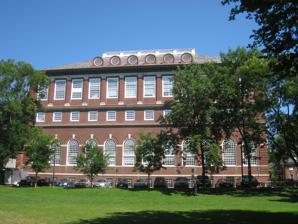
Building: Malkin Athletic Center
Country: United States of America
Year built: 1930
Athletic building at Harvard in Cambridge, Massachusetts Malkin Athletic Center Former names Indoor Athletic Building (IAB) Location 39 Holyoke Street Cambridge, Massachusetts 02138 Owner Harvard University Operator Harvard University Capacity 1,000 Construction Opened 1930 Construction cost $ 1 million (original) $4 million (1985) Tenants Harvard Crimson (Fencing, Volleyball, Wrestling) The Malkin Athletic Center ( MAC ) is a 1,000-seat multi-purpose arena and athletic facility at Harvard University in Cambridge, Massachusetts . Originally known as the Indoor Athletic Building (IAB), it is now named after Peter L. Malkin , who helped fund the refurbishment of the building in 1985.  It currently houses the Harvard Fencing Team , Harvard Crimson men's volleyball , Harvard Crimson women's volleyball , and Harvard Crimson wrestling teams. Each year, the Harvard Invitational Shoryuhai Intercollegiate Kendo Tournament , or Shoryuhai (昇龍杯 Shōryuhai) is held at the Malkin Athletic Center.  It also originally housed the Harvard Crimson men's basketball until they moved to the Lavietes Pavilion in 1982. References